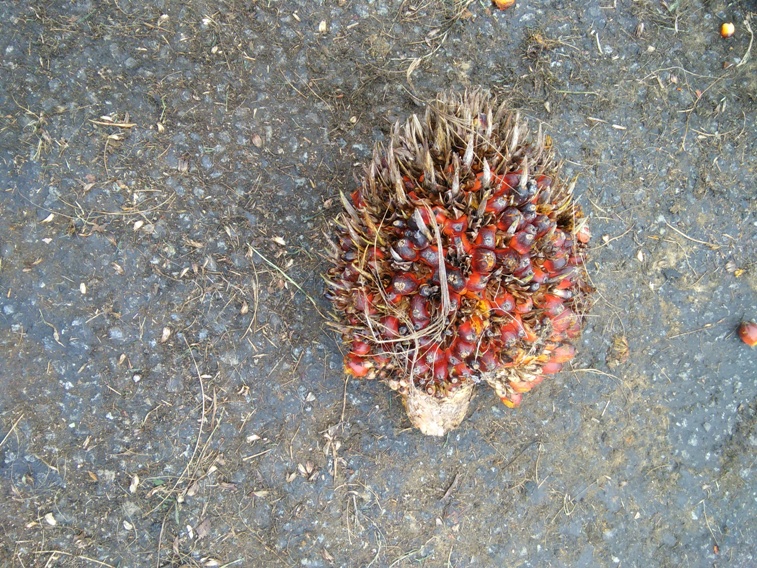
Ripeness: Ripe